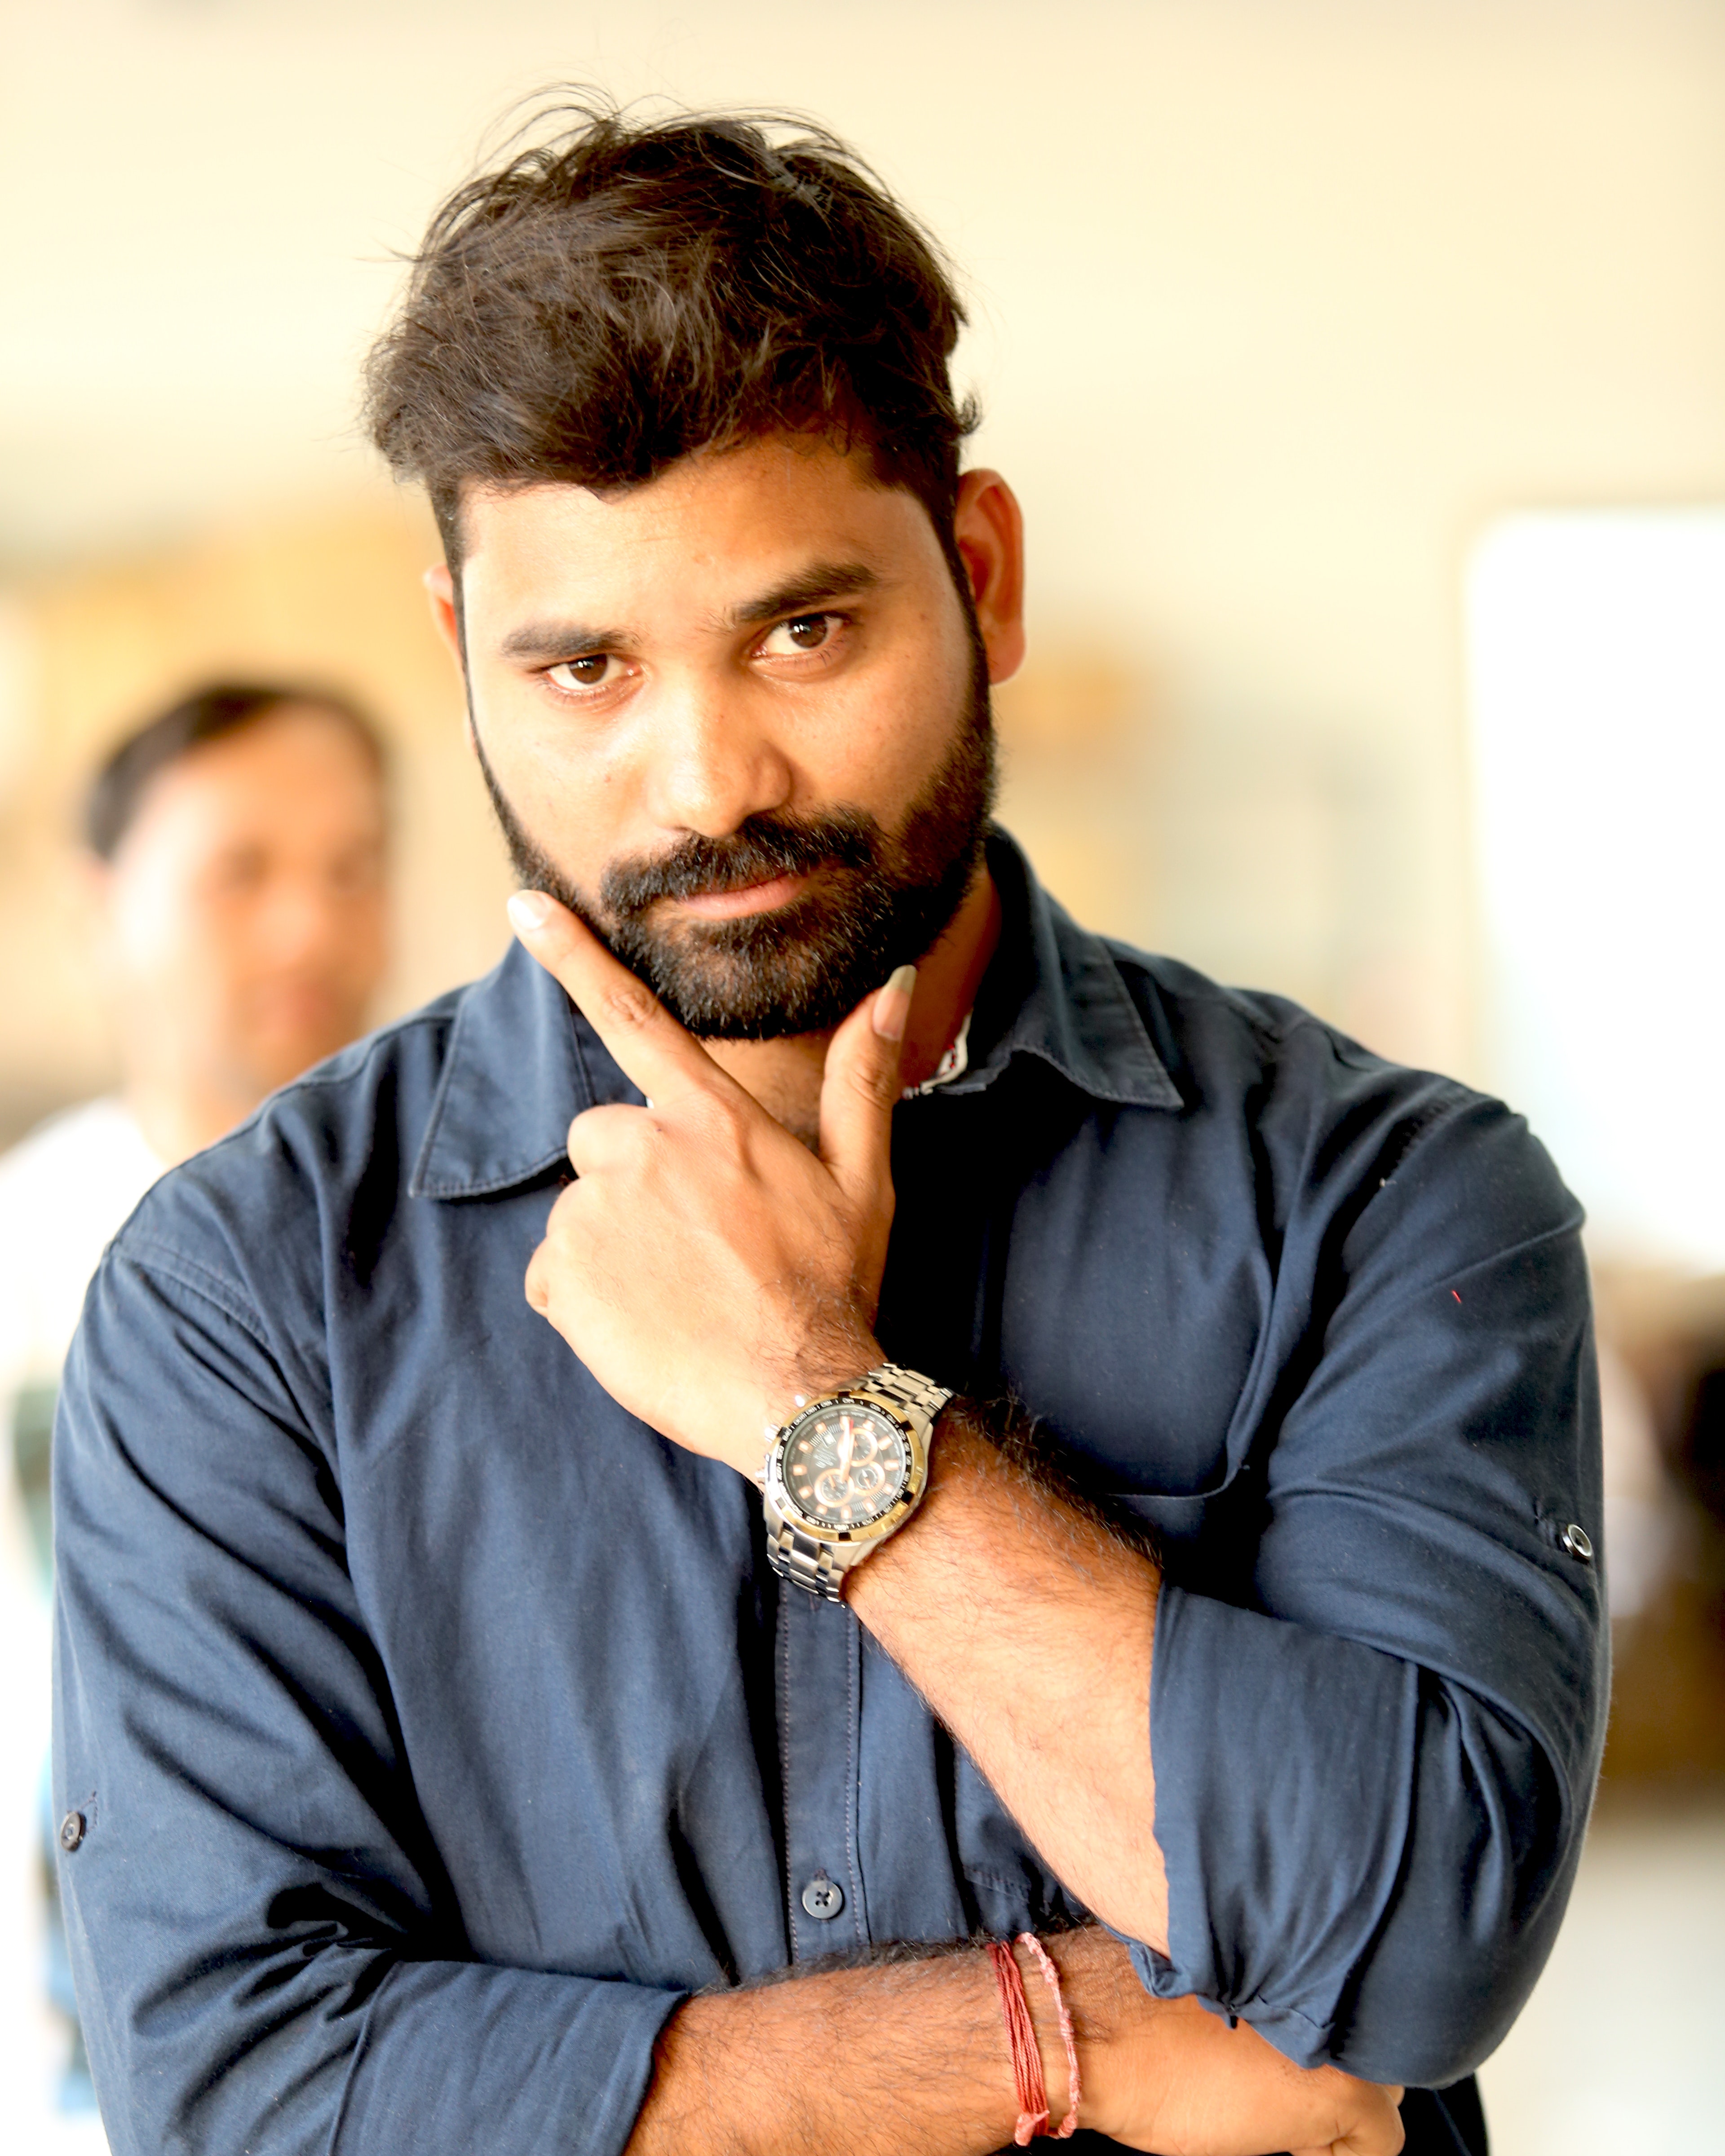
facial hair, chin, beard, photography, white collar worker, photo shoot, formal wear, moustache, suit, jaw, gesture